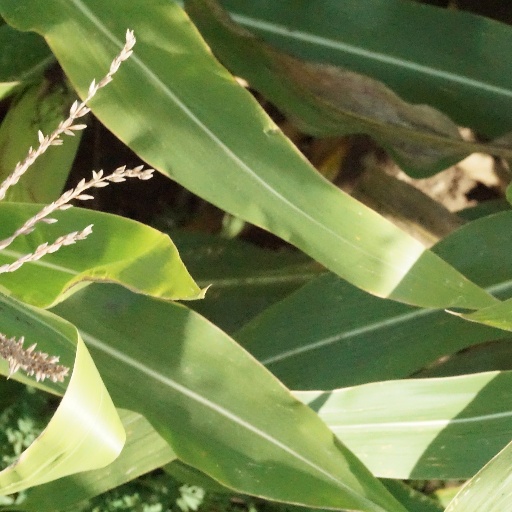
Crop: maize; corn